Tourism in Kuwait

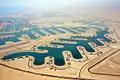
Sabah Al-Ahmad Sea City, A marine city located south of Ahmadi

Sabah Al Ahmad Sea City is a city in Ahmadi, Kuwait built with canals forming of artificial shoreline. The city houses up to 250,000 residents. The city was inaugurated in mid 2016. The artificial islands that make up the area are rather unusual due to them being built by excavating large channels in the deserted land rather than using reclaimed land. The Sea City is also to be found as similar to the Palm Jumeirah Islands, which are located in the city of Dubai. Mall and Marina also there in this place.